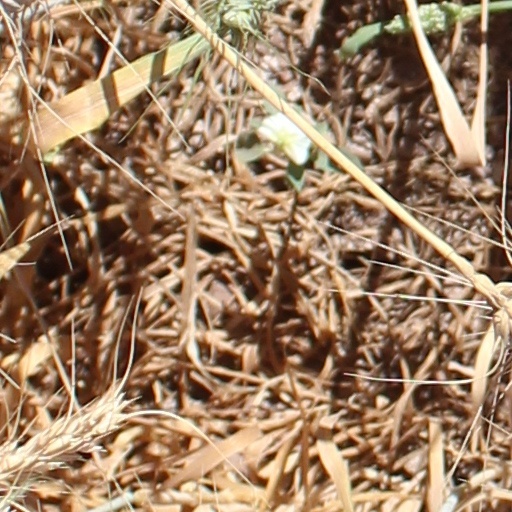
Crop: wheat